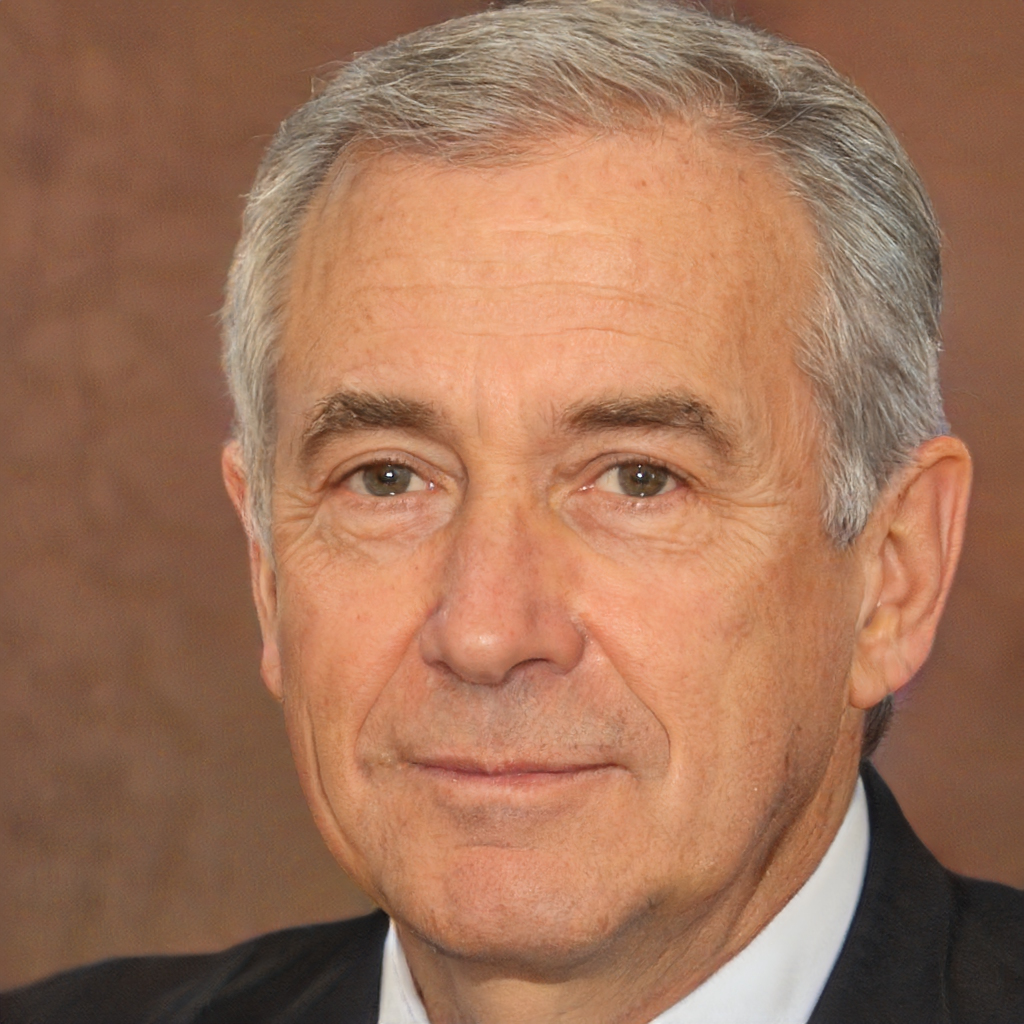
Gender: Male